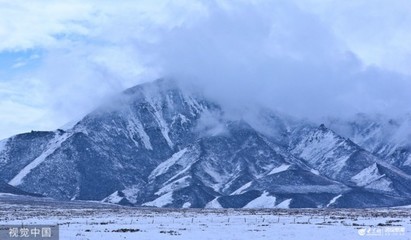
Weather: snow or frosty